List of automotive superlatives

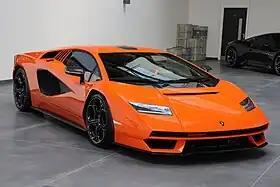
Lamborghini Countach LPI 800-4

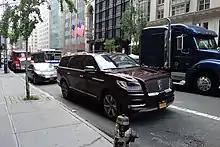
Lincoln Navigator (78.3 in tall) in front of a Ford Fusion (56.9 in tall)

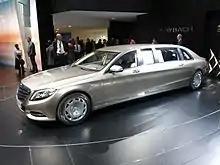
Mercedes-Maybach S600 Pullman

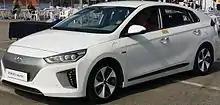
Hyundai Ioniq Electric

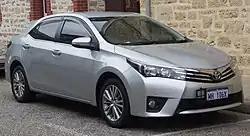
Toyota Corolla

The mean effective pressure (MEP) is a useful comparison tool, giving the average cylinder pressure exerted on the piston.